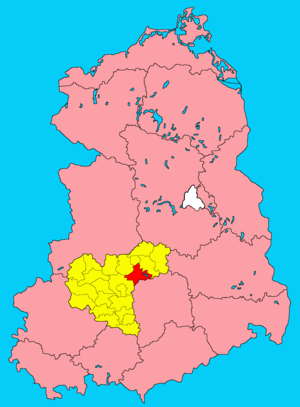
Bitteres aus Bitterfeld. Eine Bestandsaufnahme, usuellement abrégé en Bitteres aus Bitterfeld, est le titre d'un film documentaire tourné illégalement en RDA en 1988. Il présente l'étendue de la pollution environnementale dans la région industrielle entourant Bitterfeld, marquée par l'industrie chimique. Cette tentative d'établir une opposition était un projet commun des opposants du réseau vert écologique Arche de Berlin-Est, de défenseurs locaux de l'environnement, et de réalisateurs de films de Berlin-Ouest.